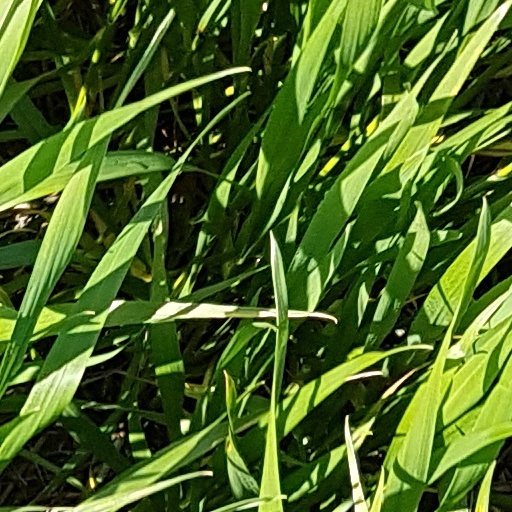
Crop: wheat